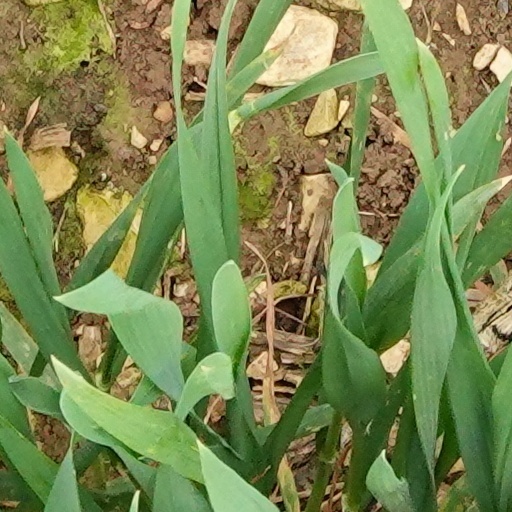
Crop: wheat